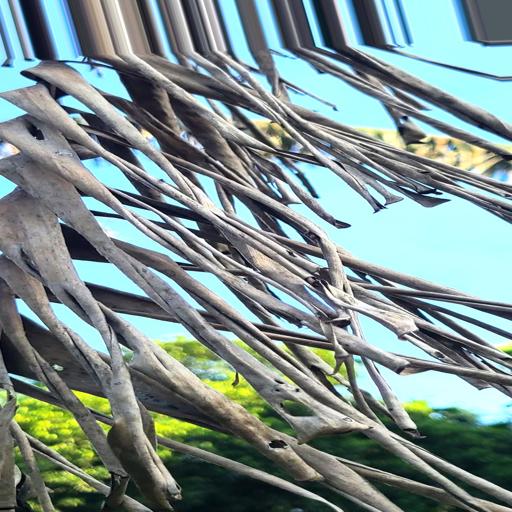
Label: moko_disease